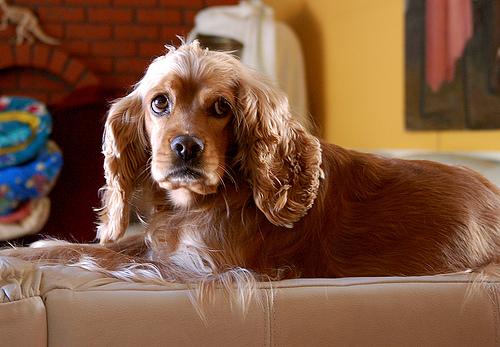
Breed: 286-n000111-cocker_spaniel